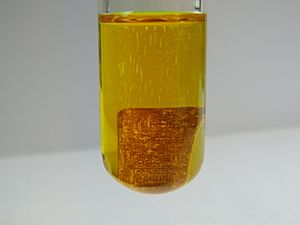
Kongevand
Opløsning af guld i kongevand.
Kongevand eller aqua regia er en blanding af 3 dele konc. saltsyre og 1 del konc. salpetersyre. Navnet kongevand kommer af at blandingen er i stand til at opløse metallernes konge, guld.